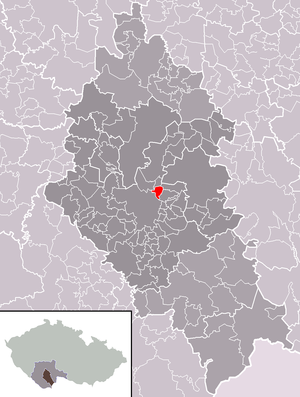
Úsilné est une commune du district de České Budějovice, dans la région de Bohême-du-Sud, en République tchèque. Sa population s'élevait à 497 habitants en 2020.